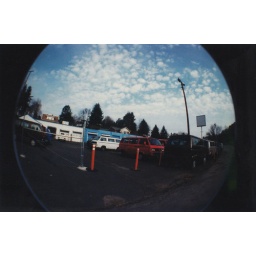
This area across the street from my grandmas house with like over 100 Volkswagen Vans, it is strange.